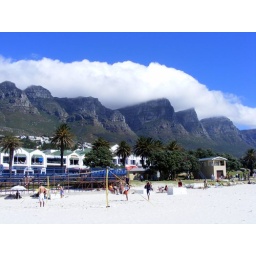
clouds pouring over the table mountain